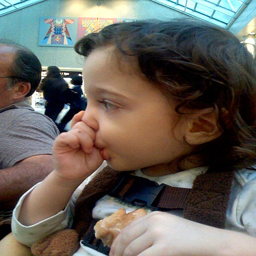
a little girl is sucking her thumb and a few people in the background
A young child holding a snack in one hand and sucking their thumb
A child sucking their thump while holding a piece of food.
The little girl is sucking her thumb with food in the other hand.
A boy with his hand touching his nose.